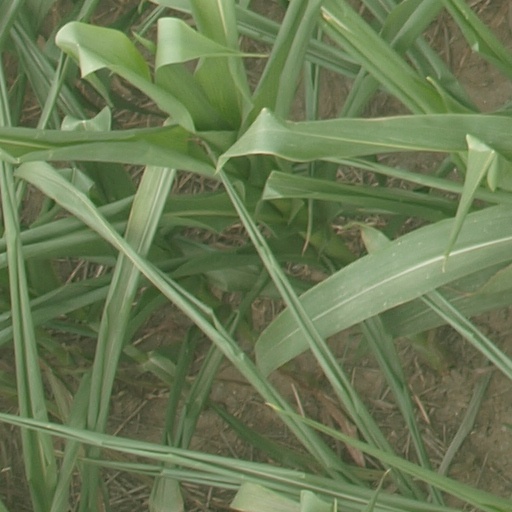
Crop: maize; corn